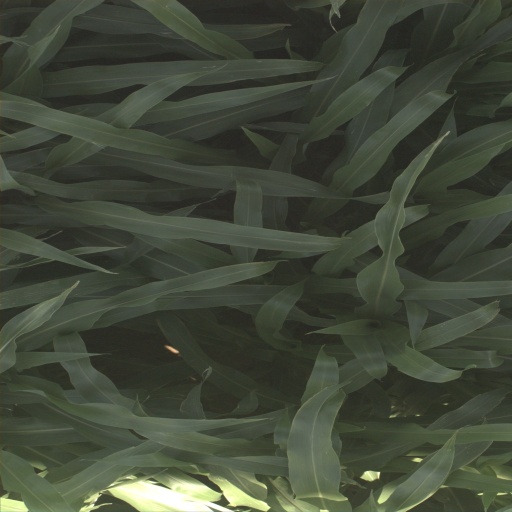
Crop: sorghum